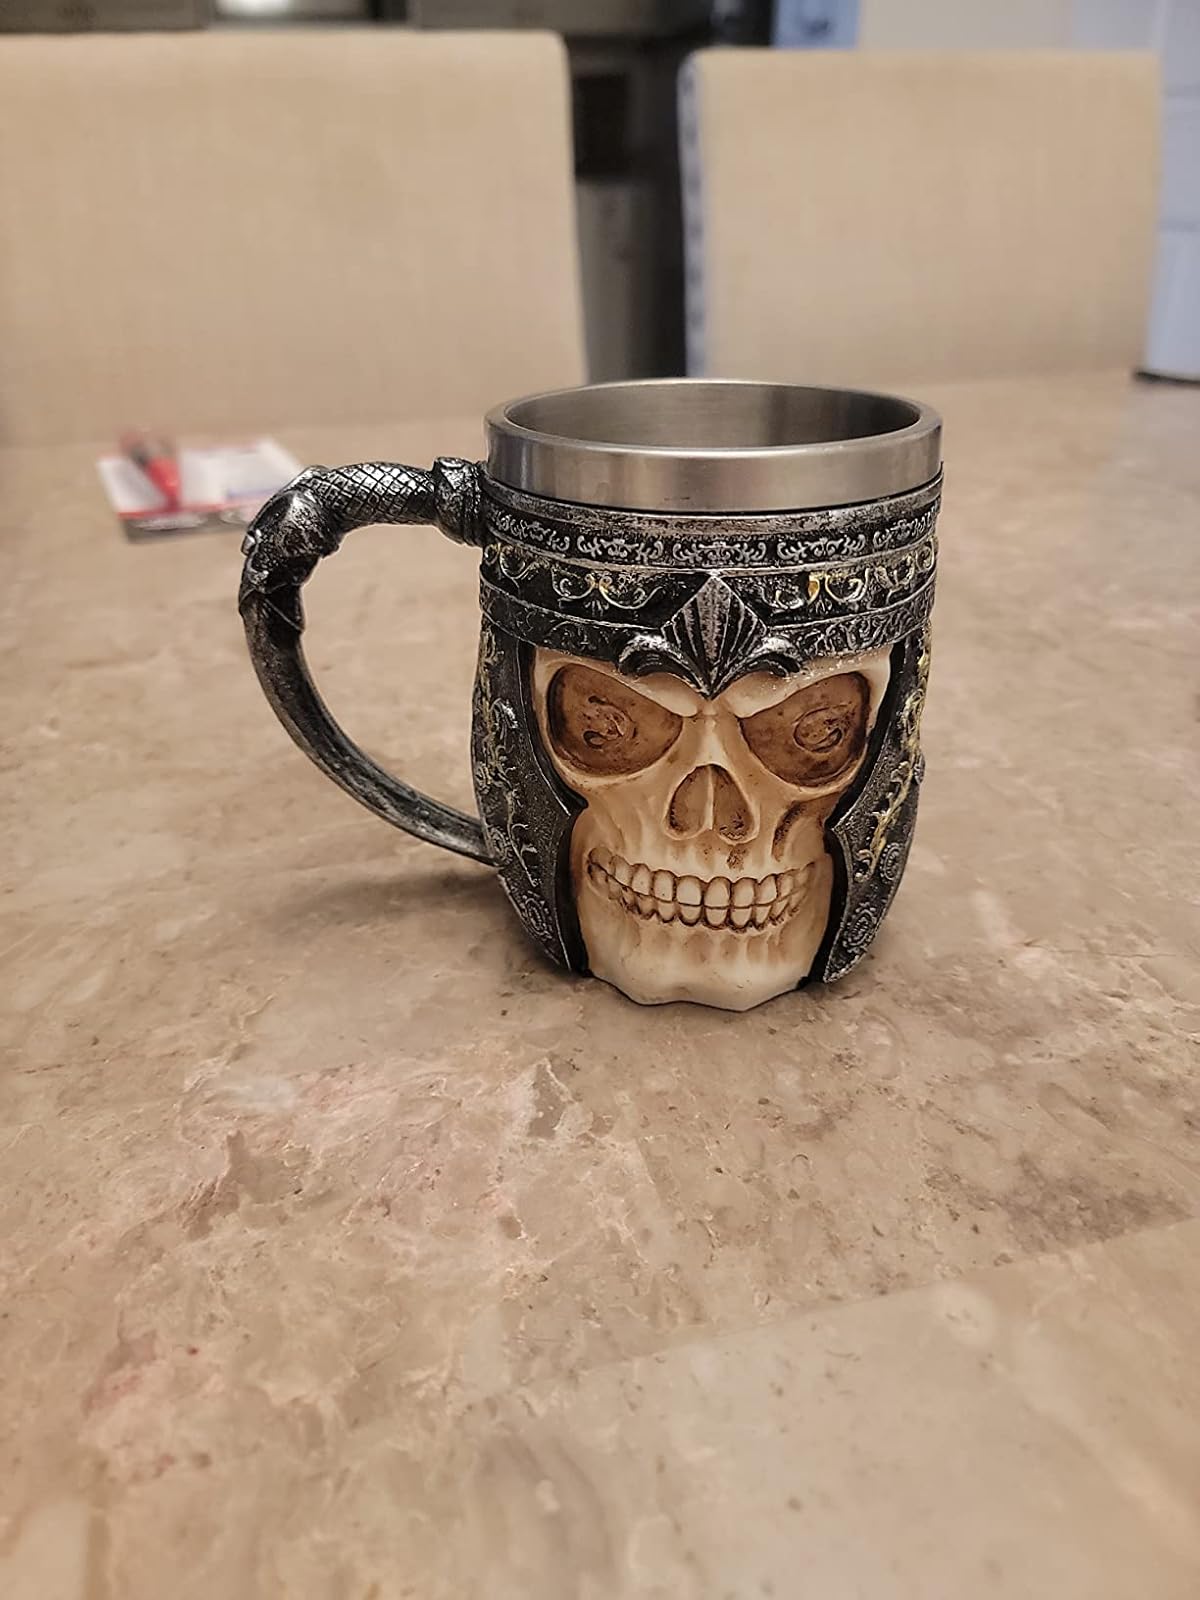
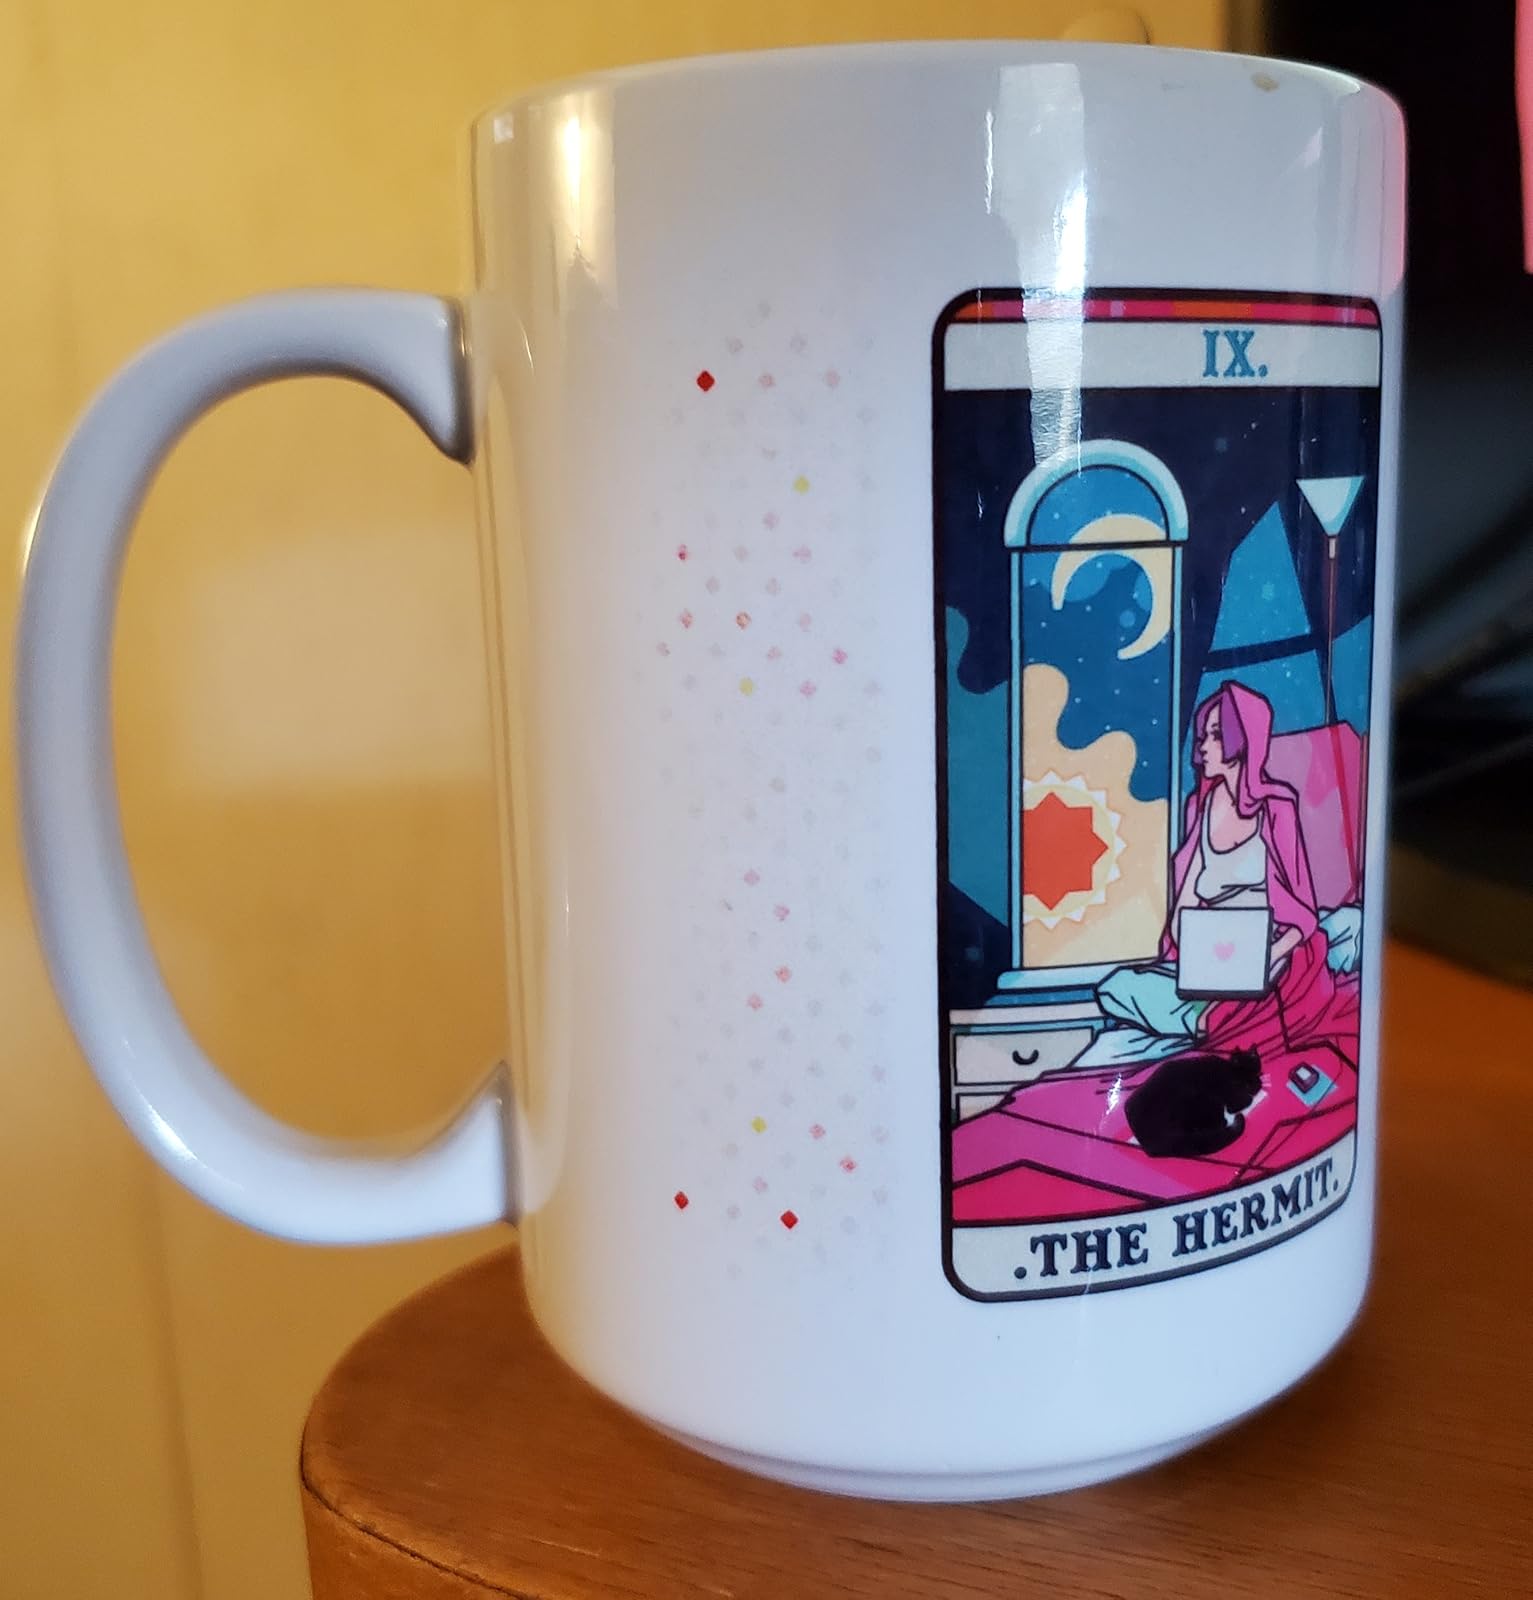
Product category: items_mug
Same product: no